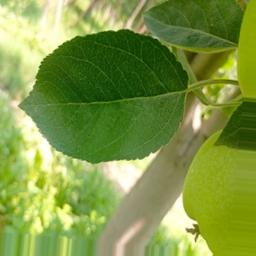
Label: Healthy